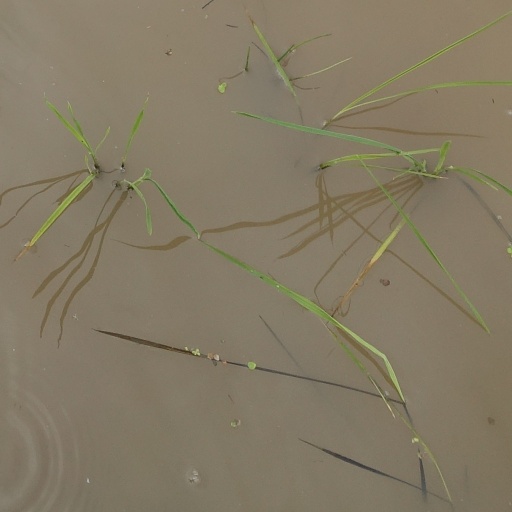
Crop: rice